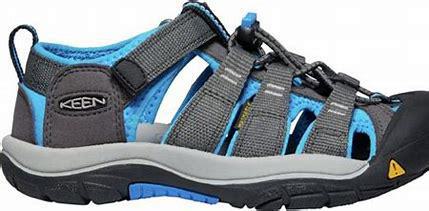
Brand: Keen
Model: 100